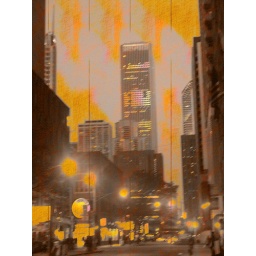
I took this picture through a car window :) in chicago-